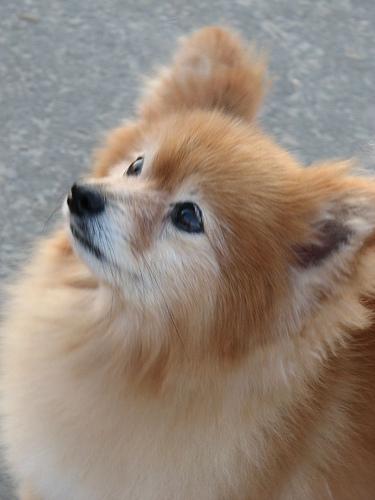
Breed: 1936-n000005-Pomeranian